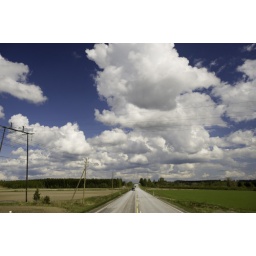
Cumulus clouds and blue sky over road, Karelia, Finland